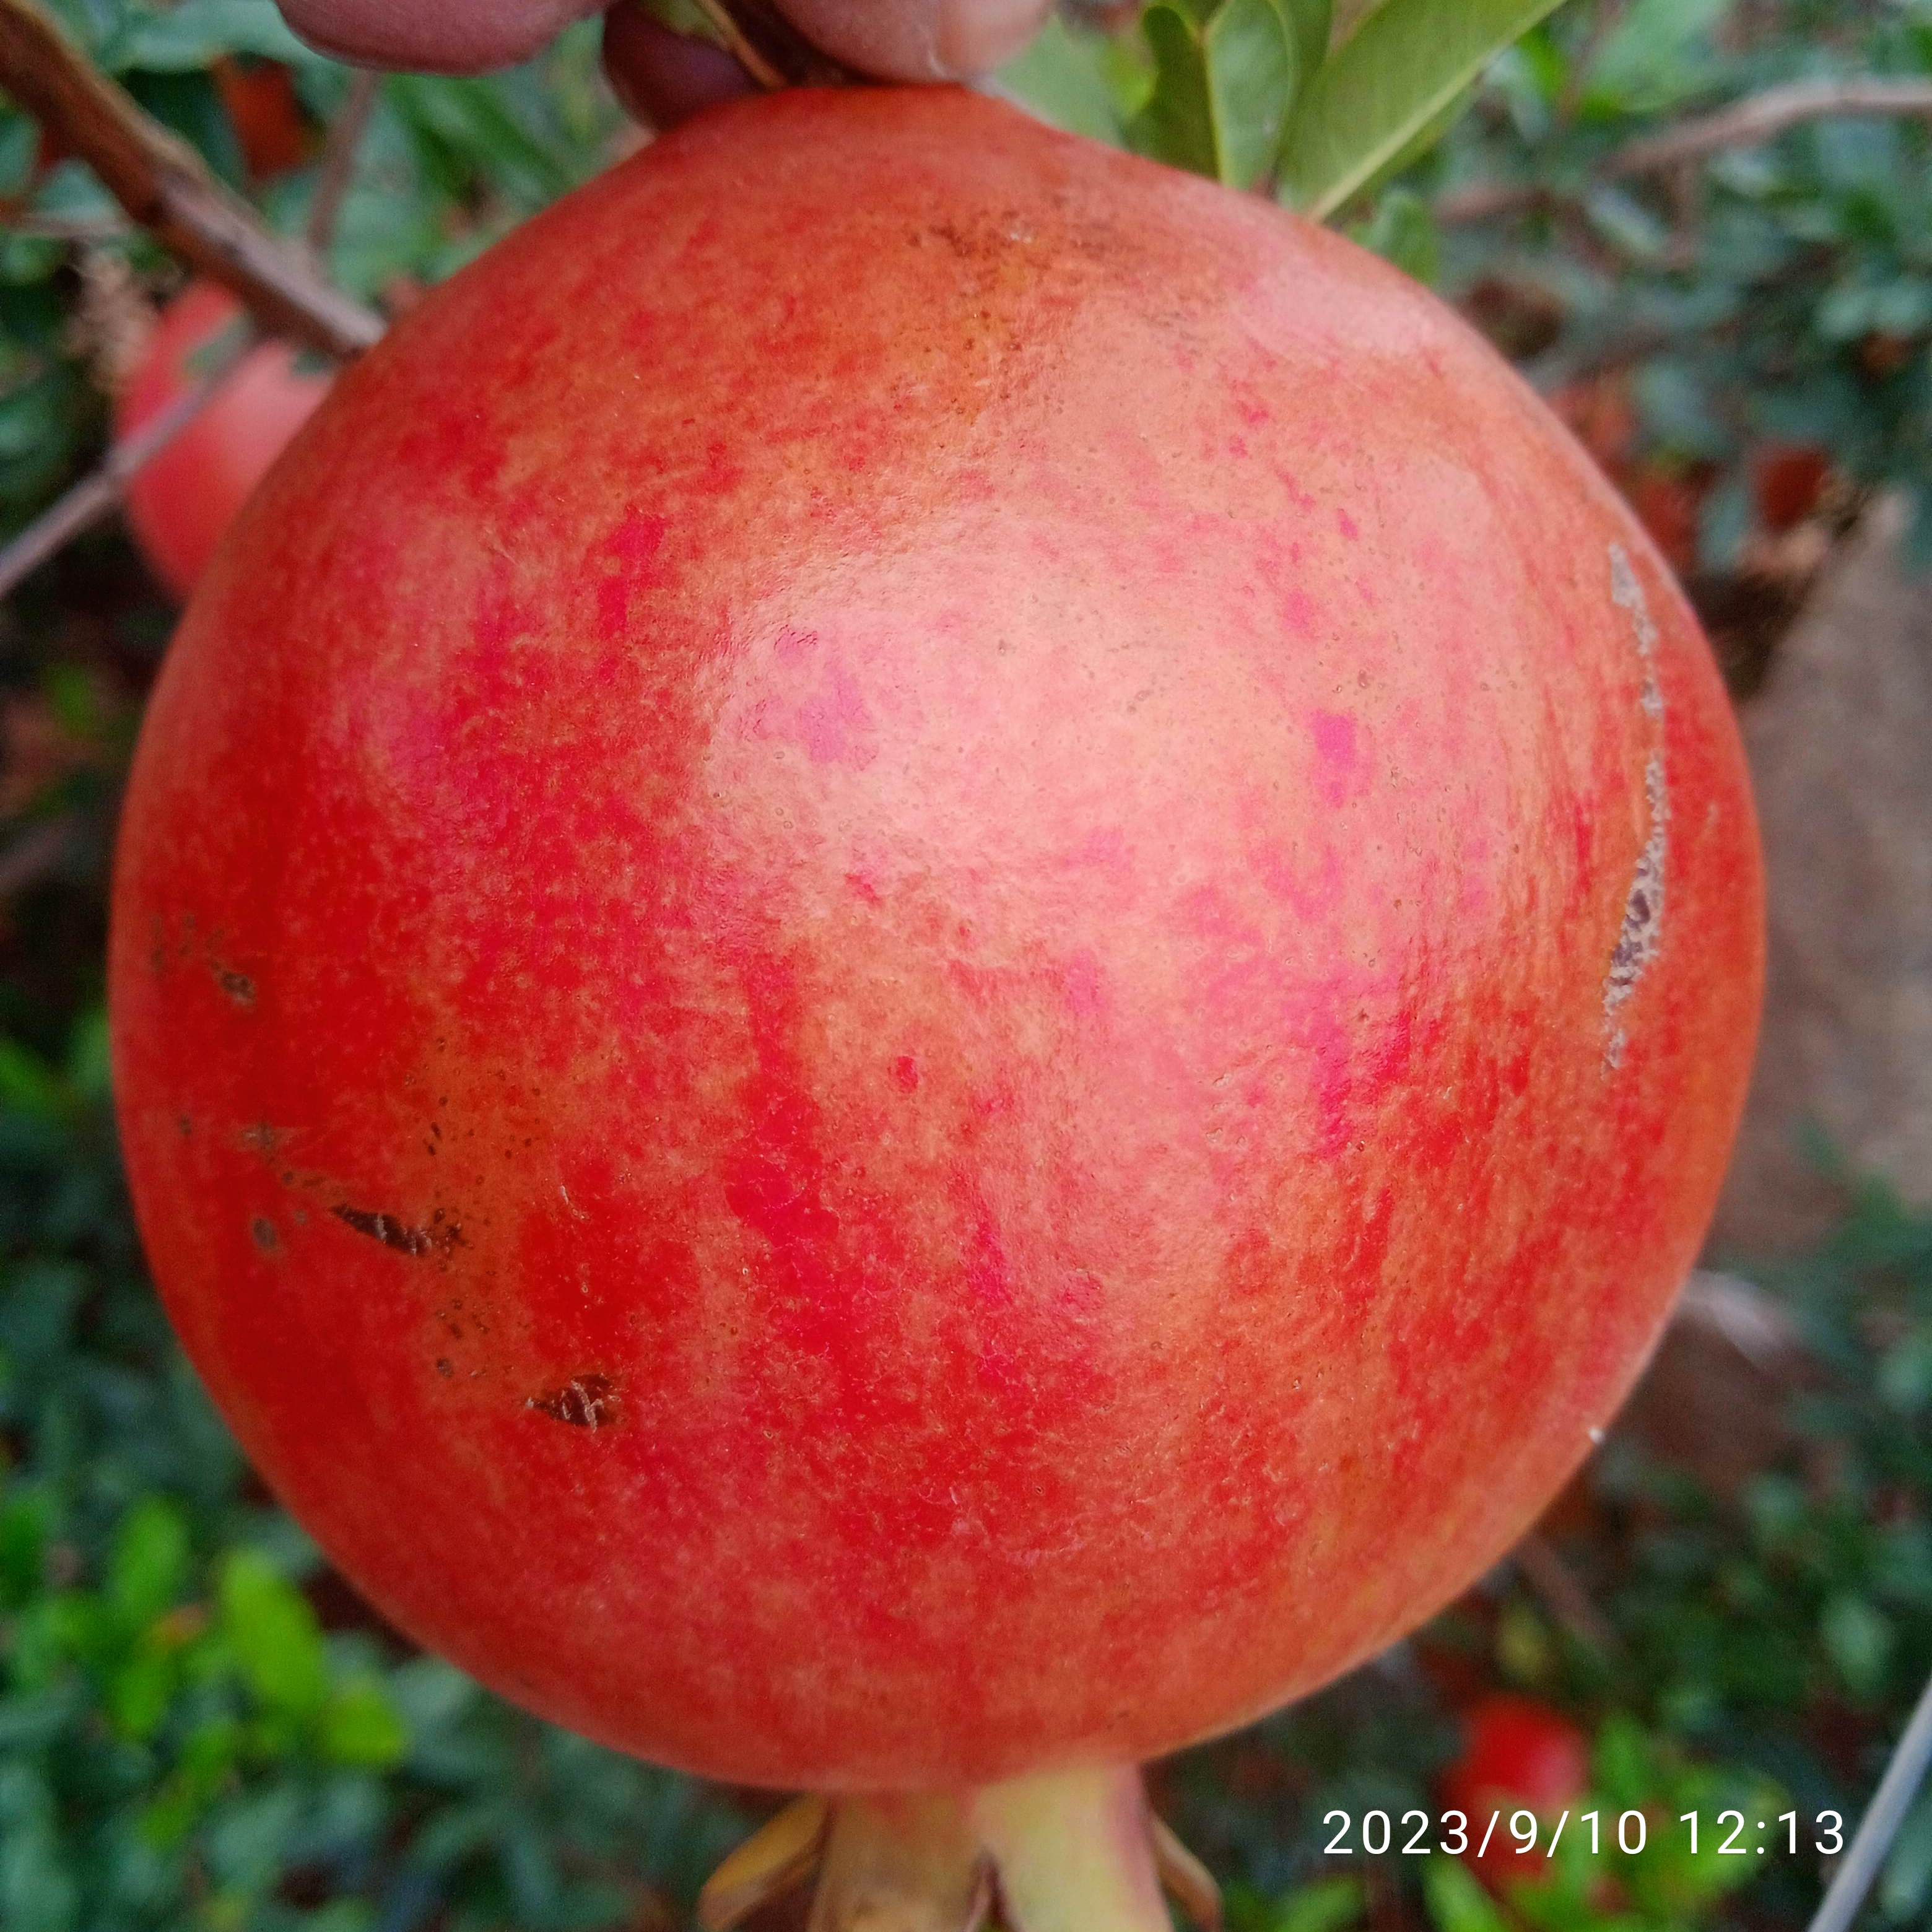
Label: Healthy